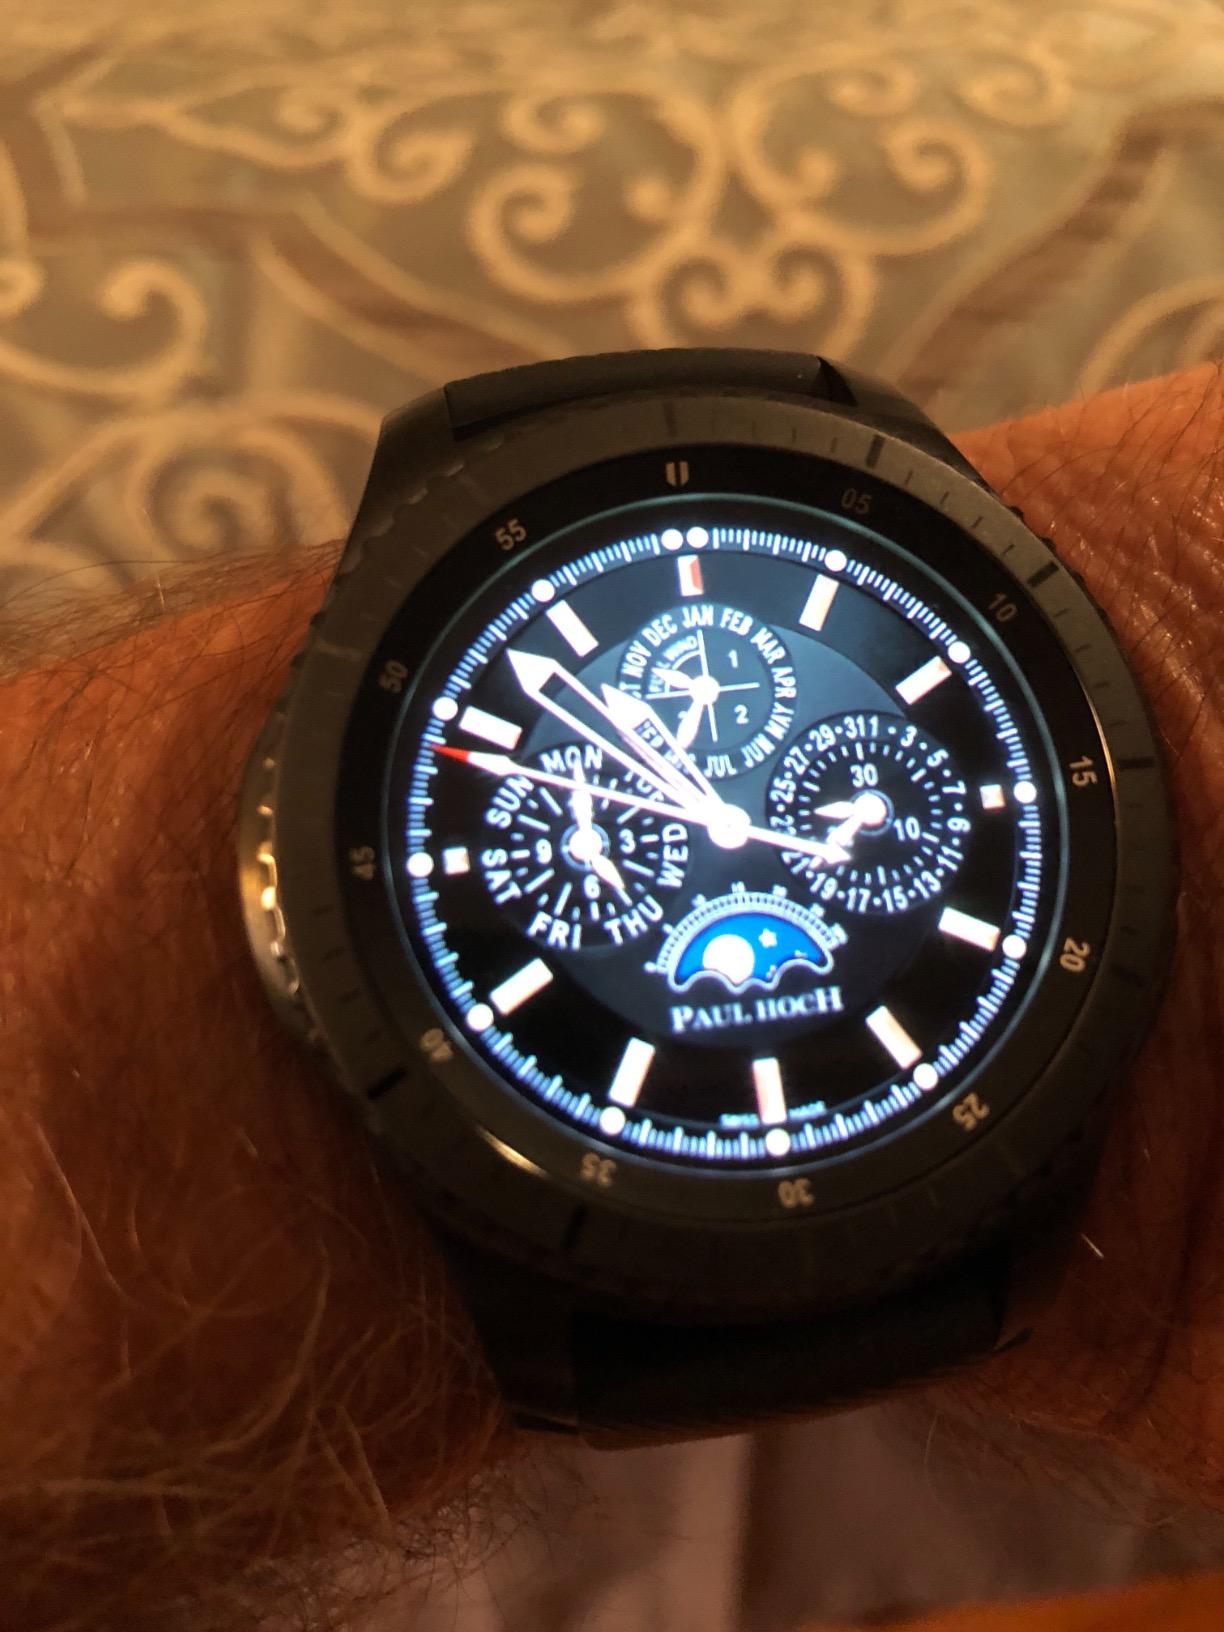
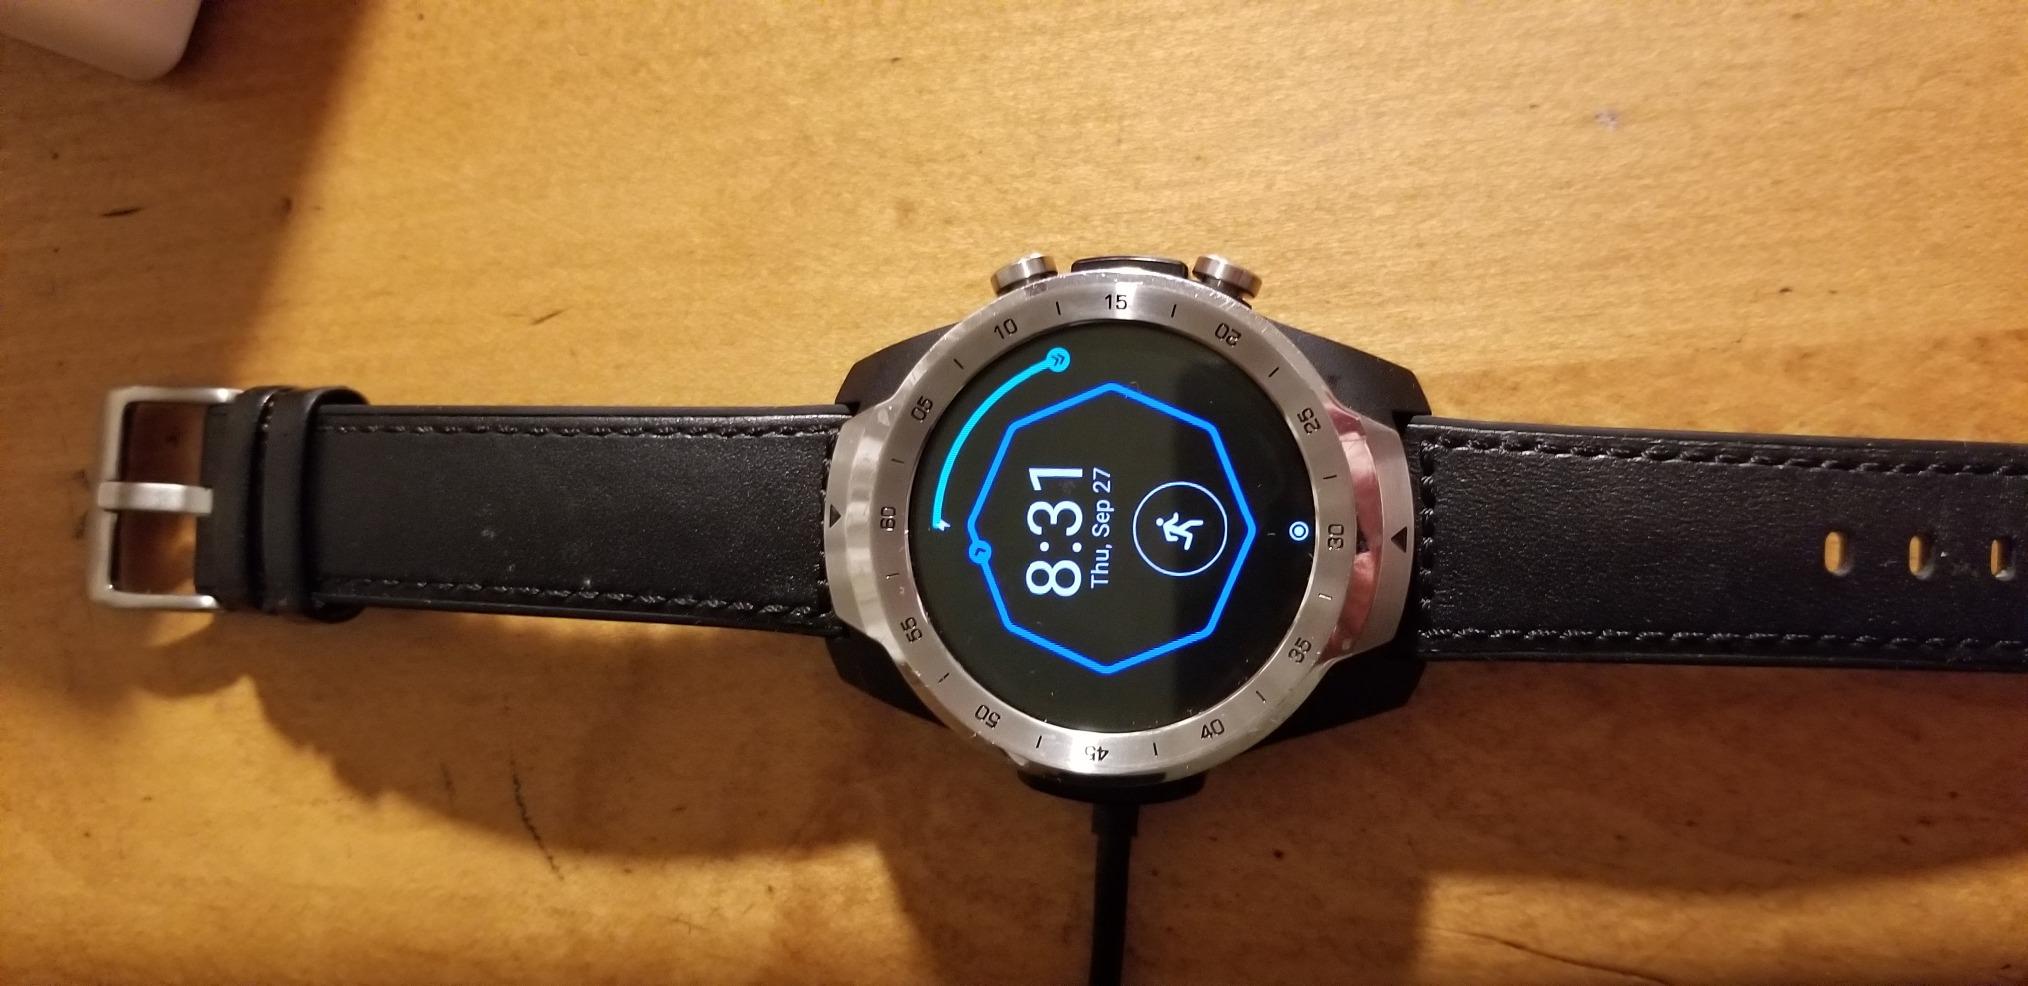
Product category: smartwatch
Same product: no